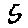
Label: 5